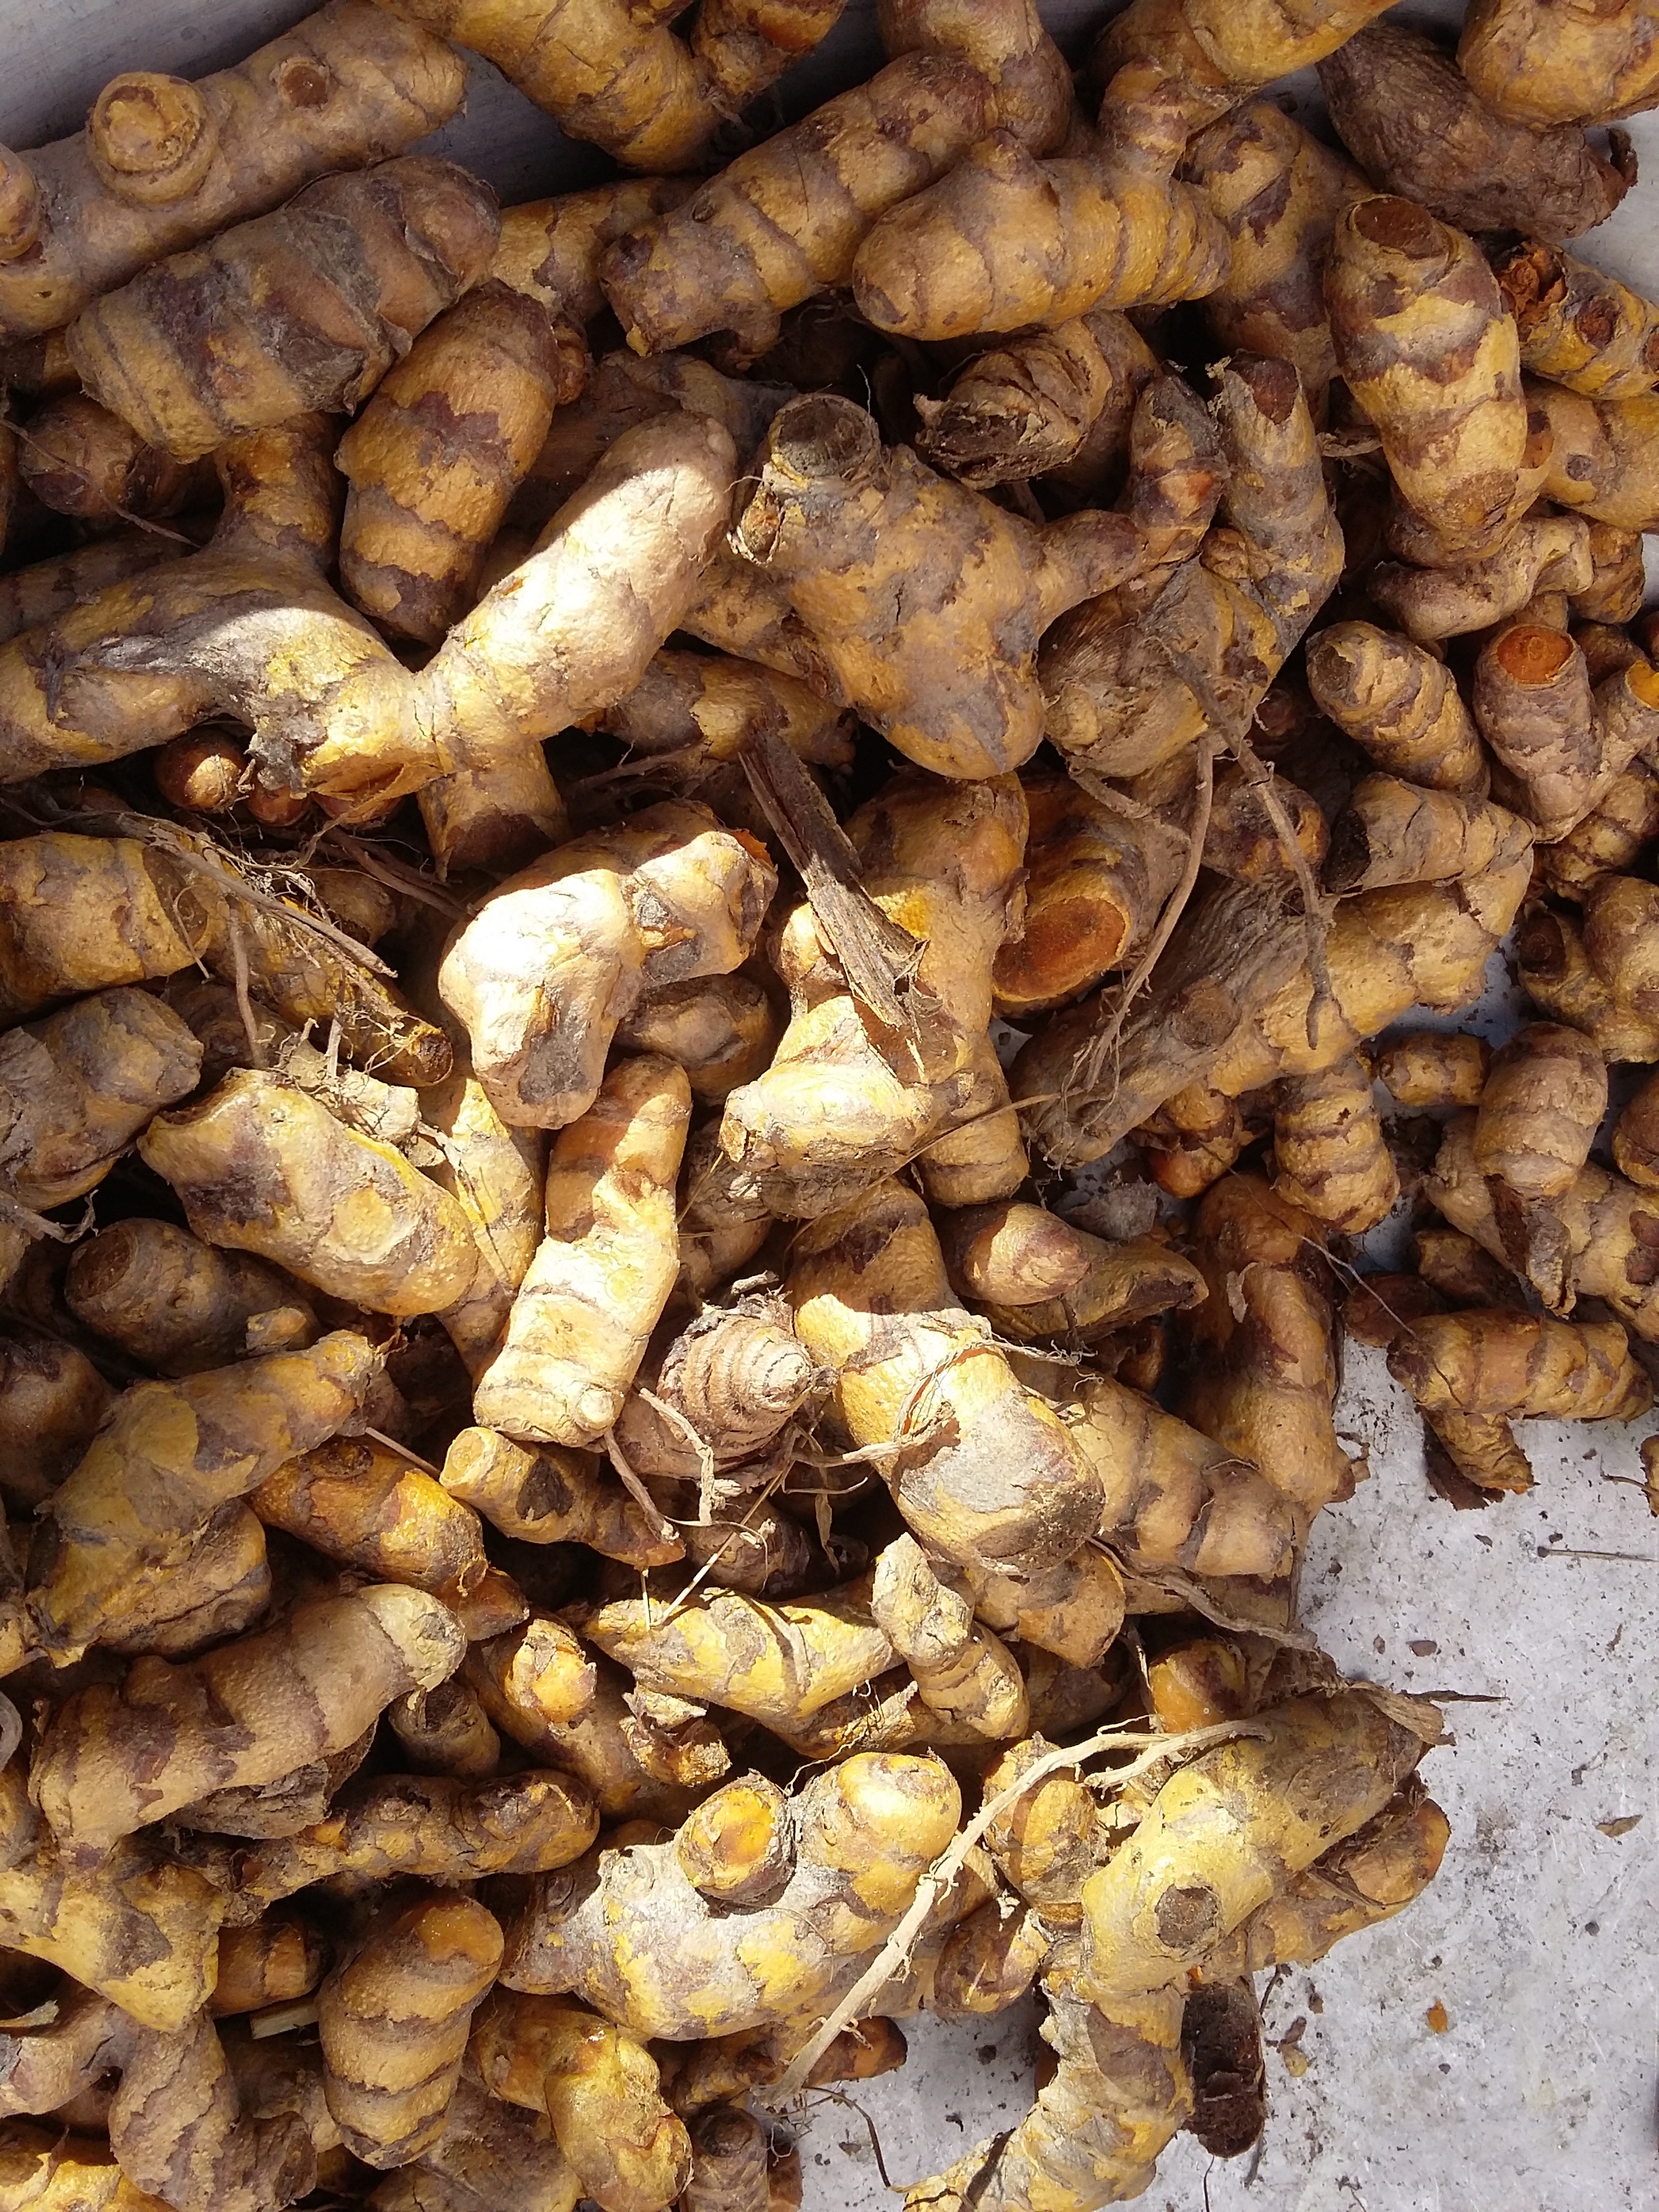
plant, wood, leaf, food, herb, produce, vegetable, soil, turmeric, boiled, flowering plant, tuber, curcuma, root vegetable, grass family, land plant, rustic setting